Ludlow Castle

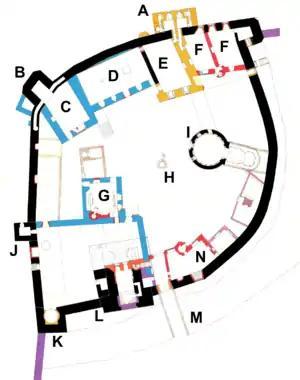
The inner bailey; locations: A – Garderobe Tower; B – North-West Tower; C – Solar block; D – Great Hall; E – Great Chamber block; F – Tudor Lodgings and North-East Tower; G – Great Kitchen and pantry; H – well; I – Chapel of St Mary Magdalene; J – West Tower; K – South-West Tower; L – Great Tower; M – ditch and bridge; N – Judges's Lodgings.Period: black – 11th/12th century; purple – 12th century; blue – 13th century; yellow – 14th century; orange- 15th century; red – 16th century; light purple – 17th century; shading shows destroyed buildings

It became fashionable to restore castles as private homes, and the future George II may have considered making Ludlow habitable again, but was deterred by the estimated costs of £30,000. Henry Herbert, the Earl of Powis, later became interested in acquiring the castle and in 1771 approached the Crown about leasing it. It is uncertain if he intended to further strip the castle of its materials or, more likely, if he intended to turn it into a private home, but the castle was, according to Powis' surveyor's report later that year, already "extremely ruinous", the walls "mostly rubble and the battlements greatly decayed". The Crown offered a 31-year lease at £20 a year, which Powis accepted in 1772, only to die shortly afterwards.